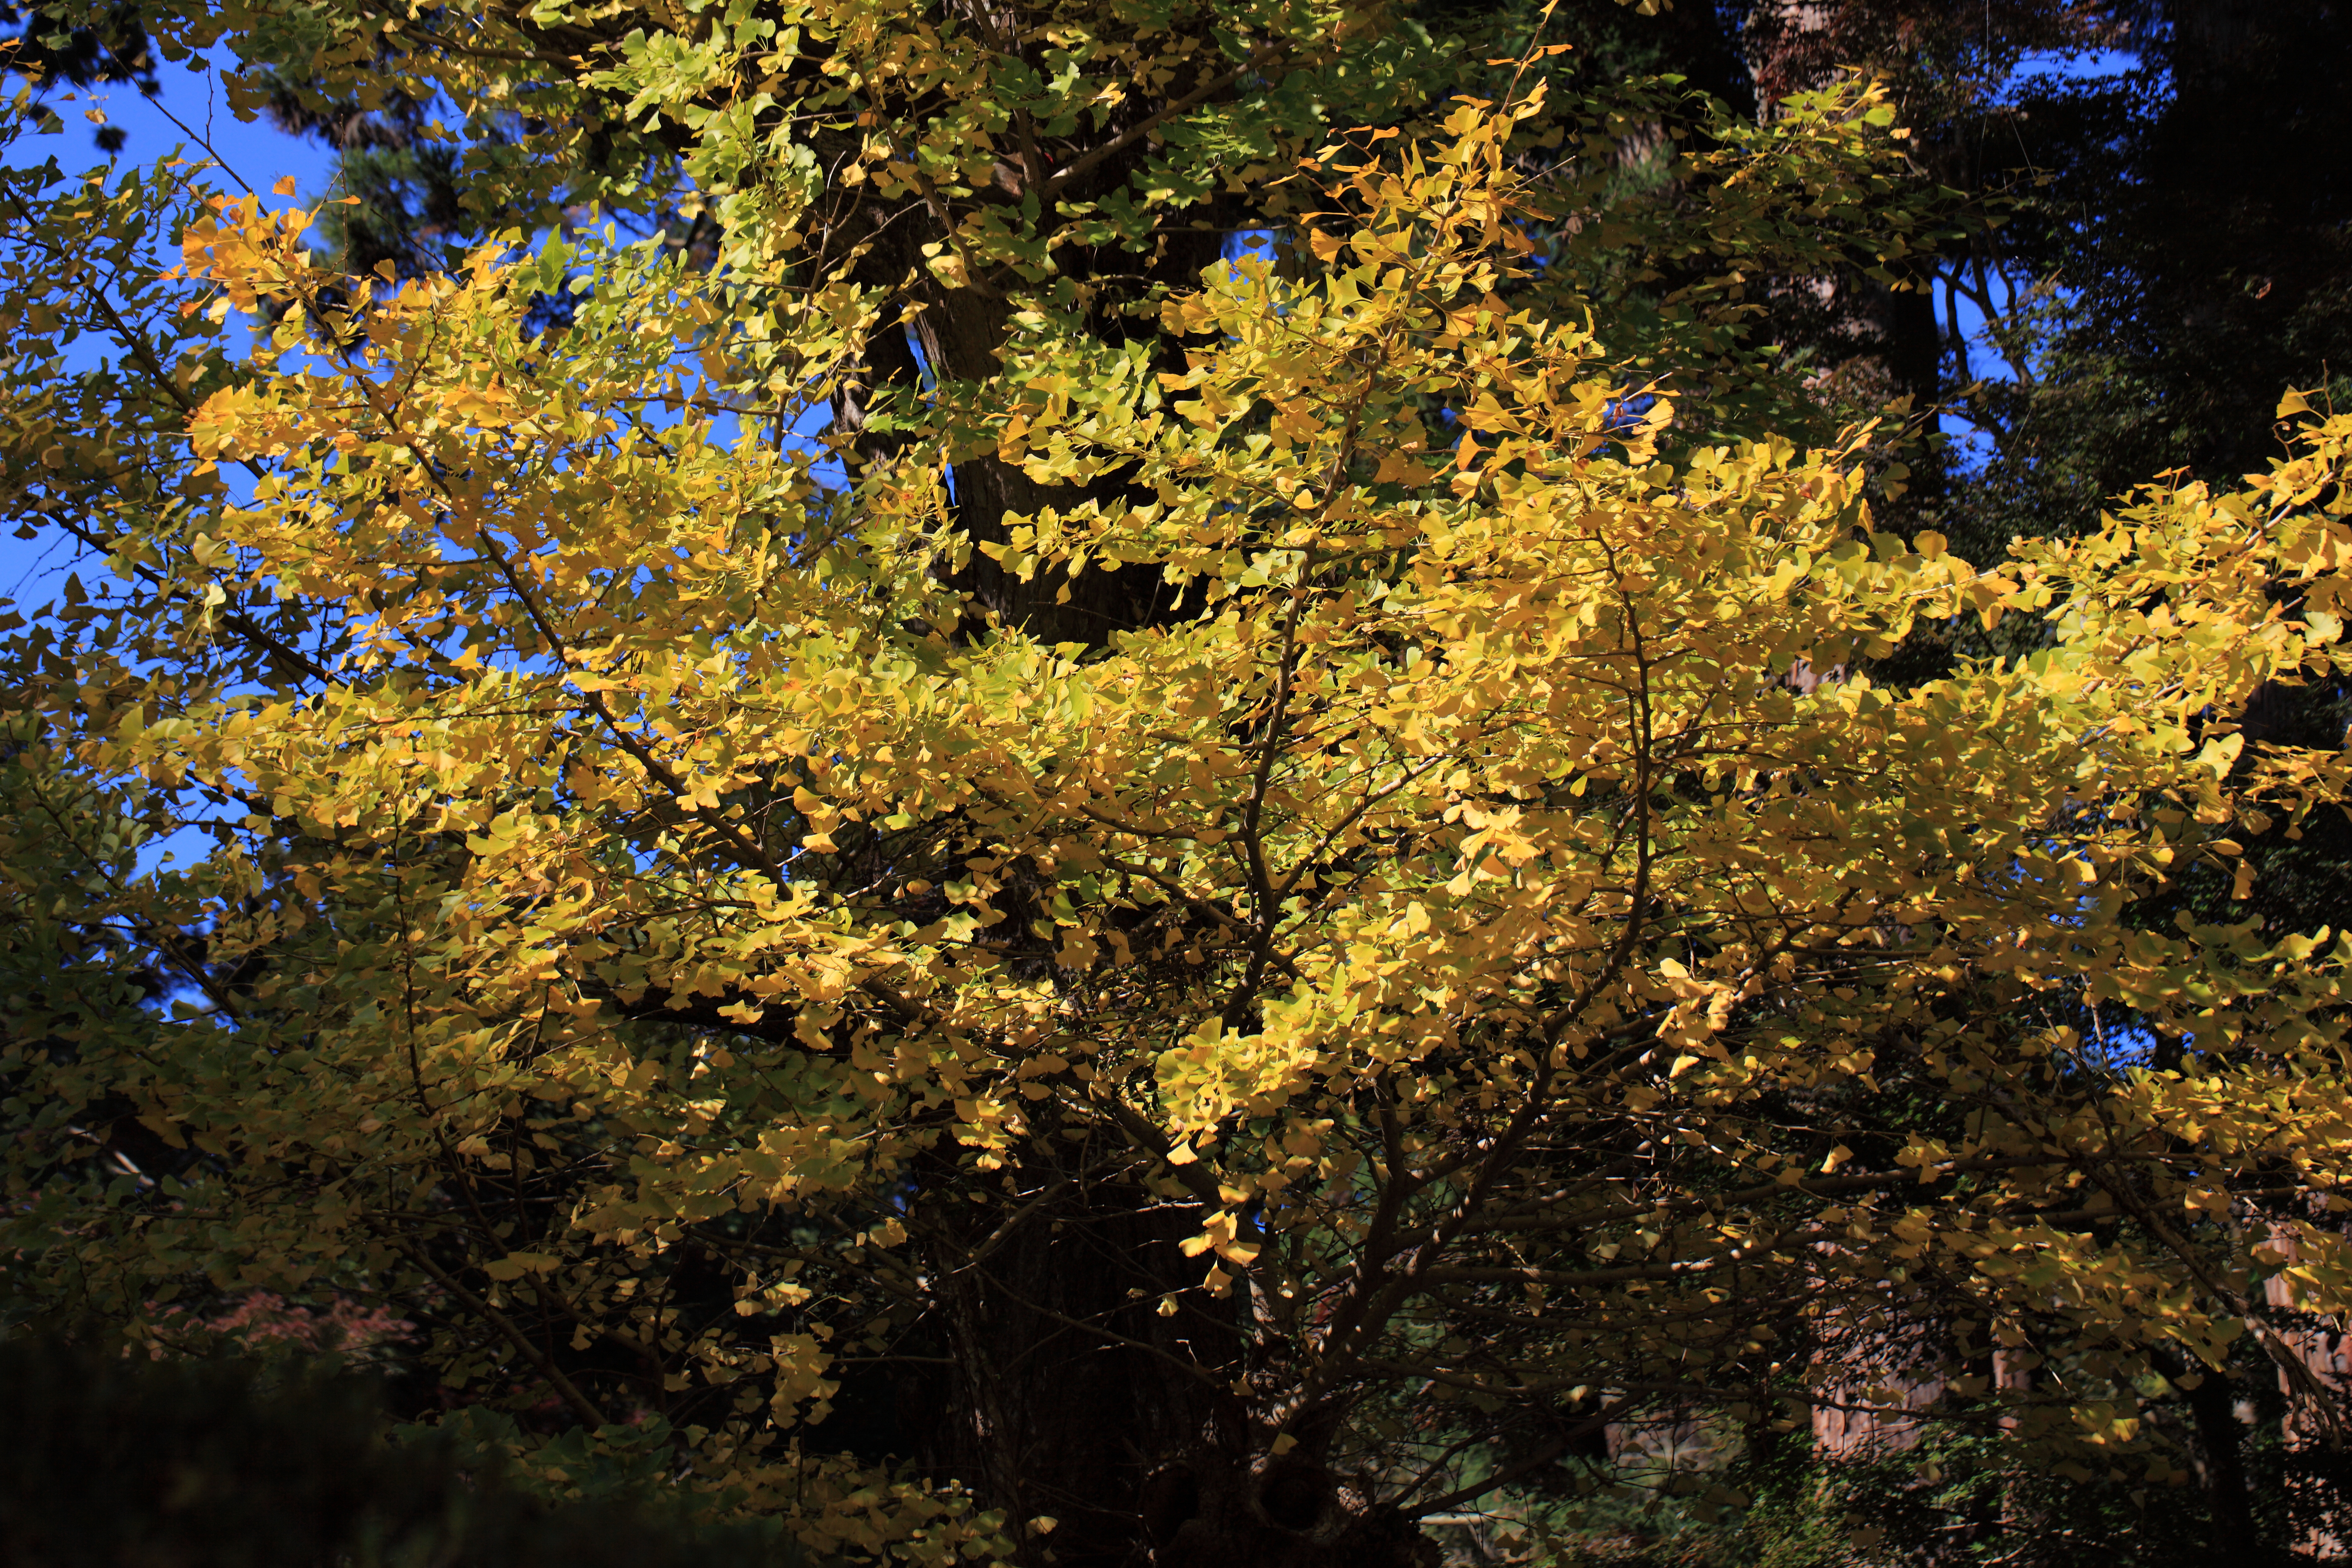
tree, nature, forest, branch, blossom, plant, sunlight, leaf, flower, high, autumn, botany, flora, season, deciduous, 5d, ginkgo, biloba, hires, woodland, markii, hi, res, resolution, ibaraki, hitachiohta, seizansoh, taxonomy binomial ginkgobiloba, woody plant